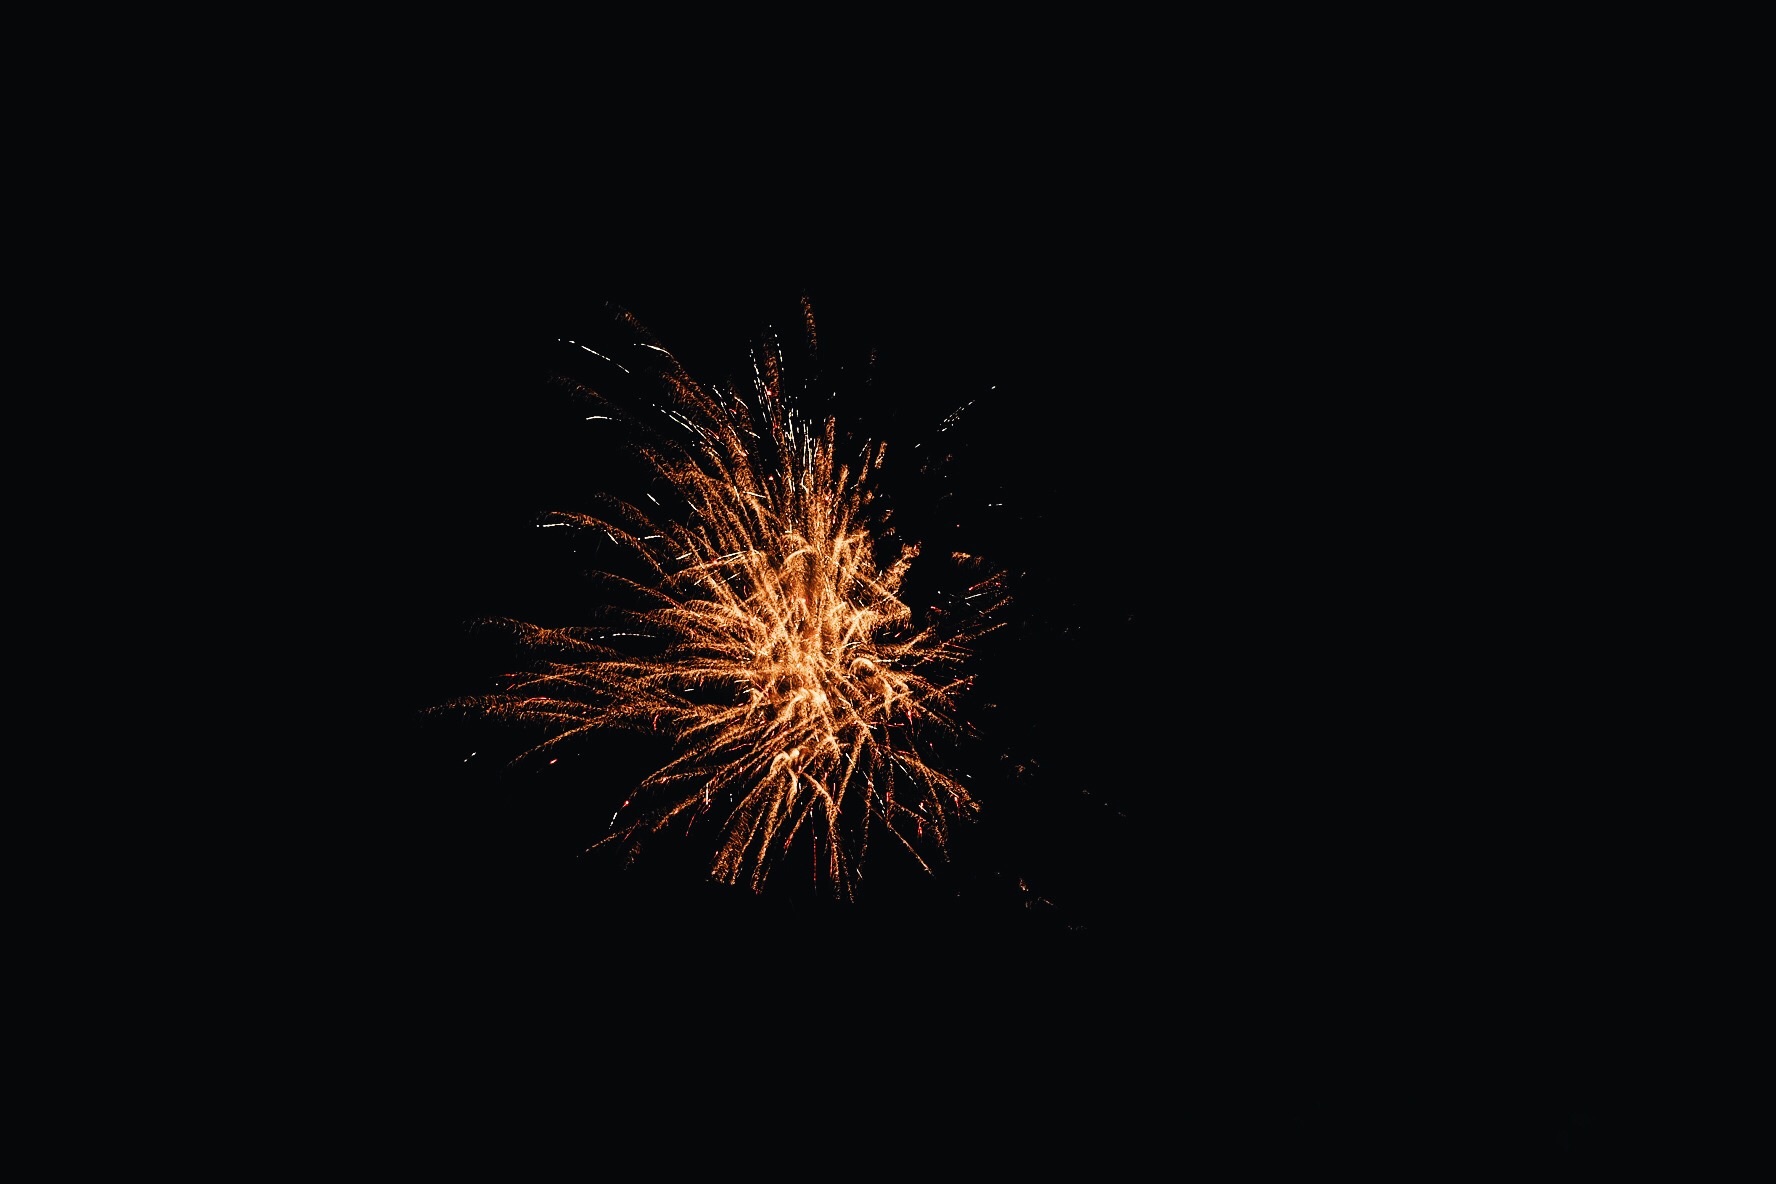
black and white, recreation, sparkler, fireworks, event, outdoor recreation